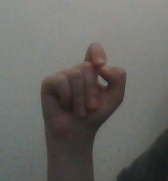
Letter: fa